Gudbrand Gregersen de Saág

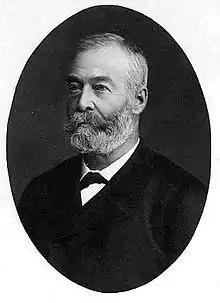

Gudbrand Gregersen de Saág (born Gudbrand Gregersen; ; 17 April 1824 – 24 December 1910) was a Norwegian-born Hungarian bridge engineer, architect and member of the Hungarian nobility from 1884.